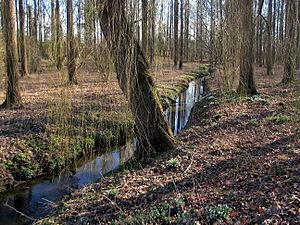
Le Mombeek est un ruisseau de Belgique, affluent de la Herck, donc sous-affluent de l'Escaut par le Démer, la Dyle et le Rupel.